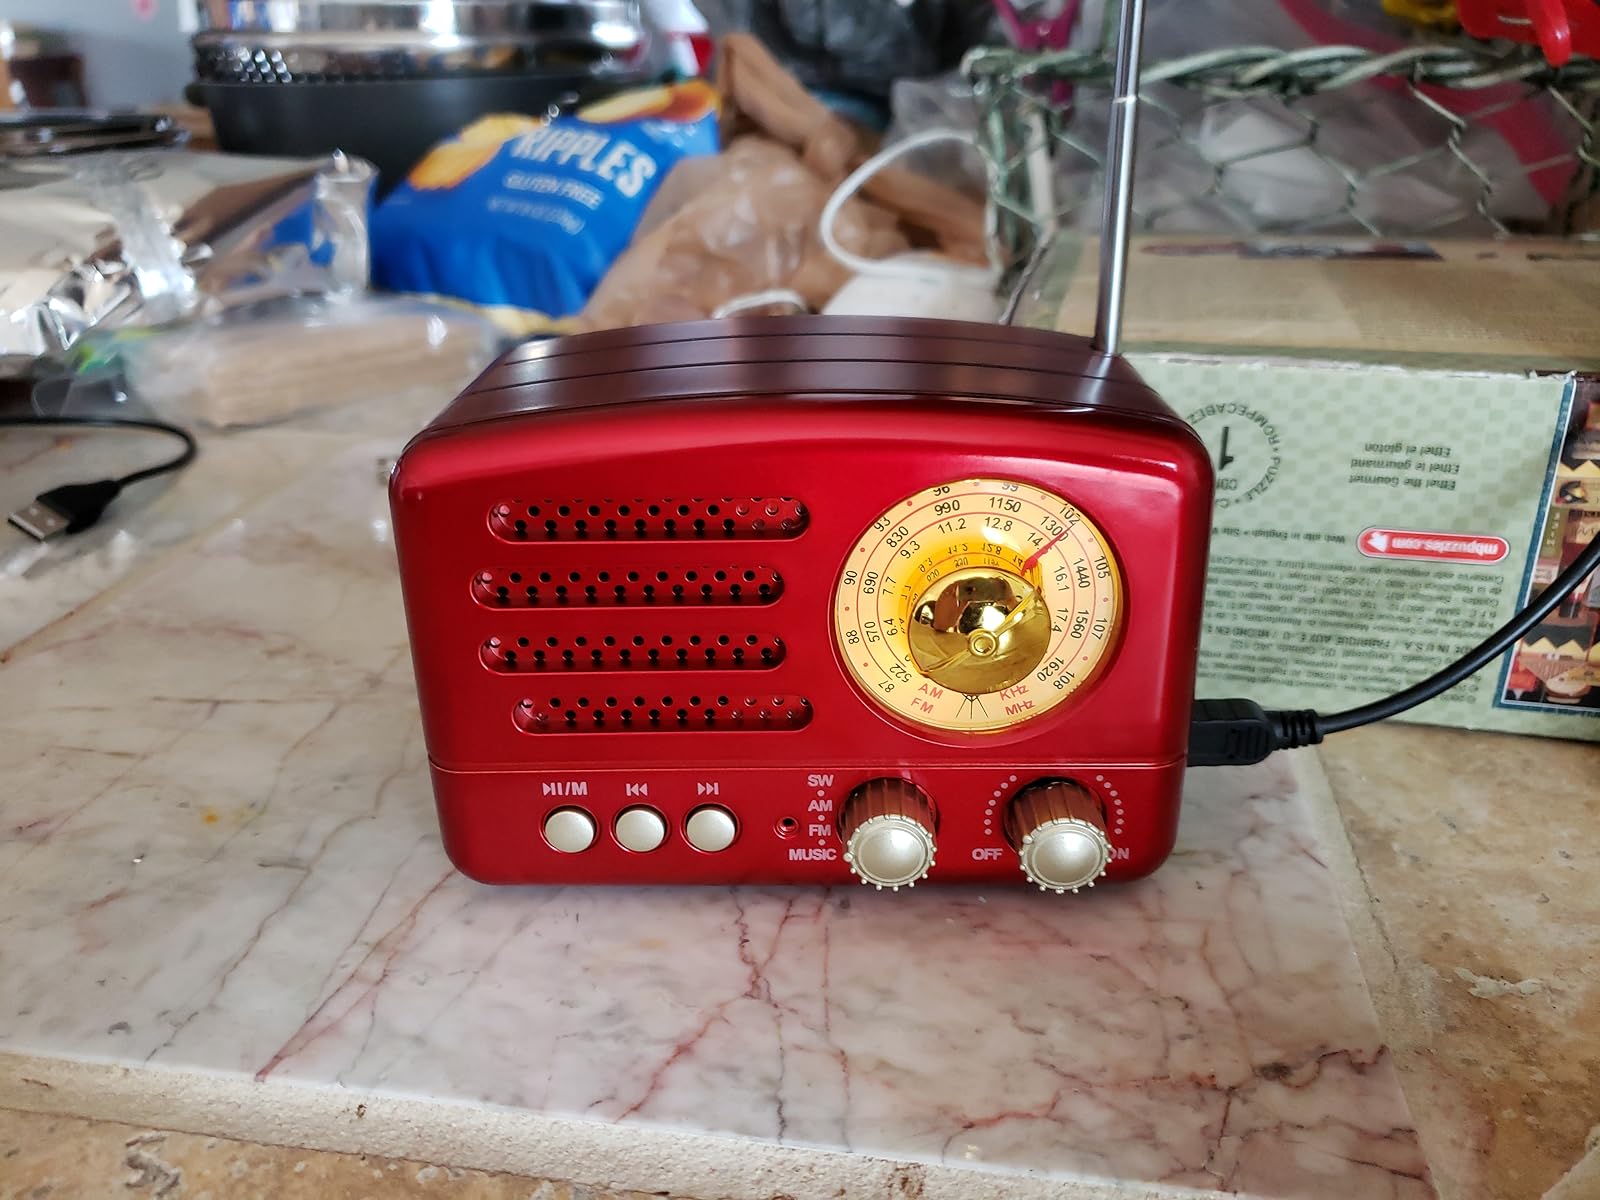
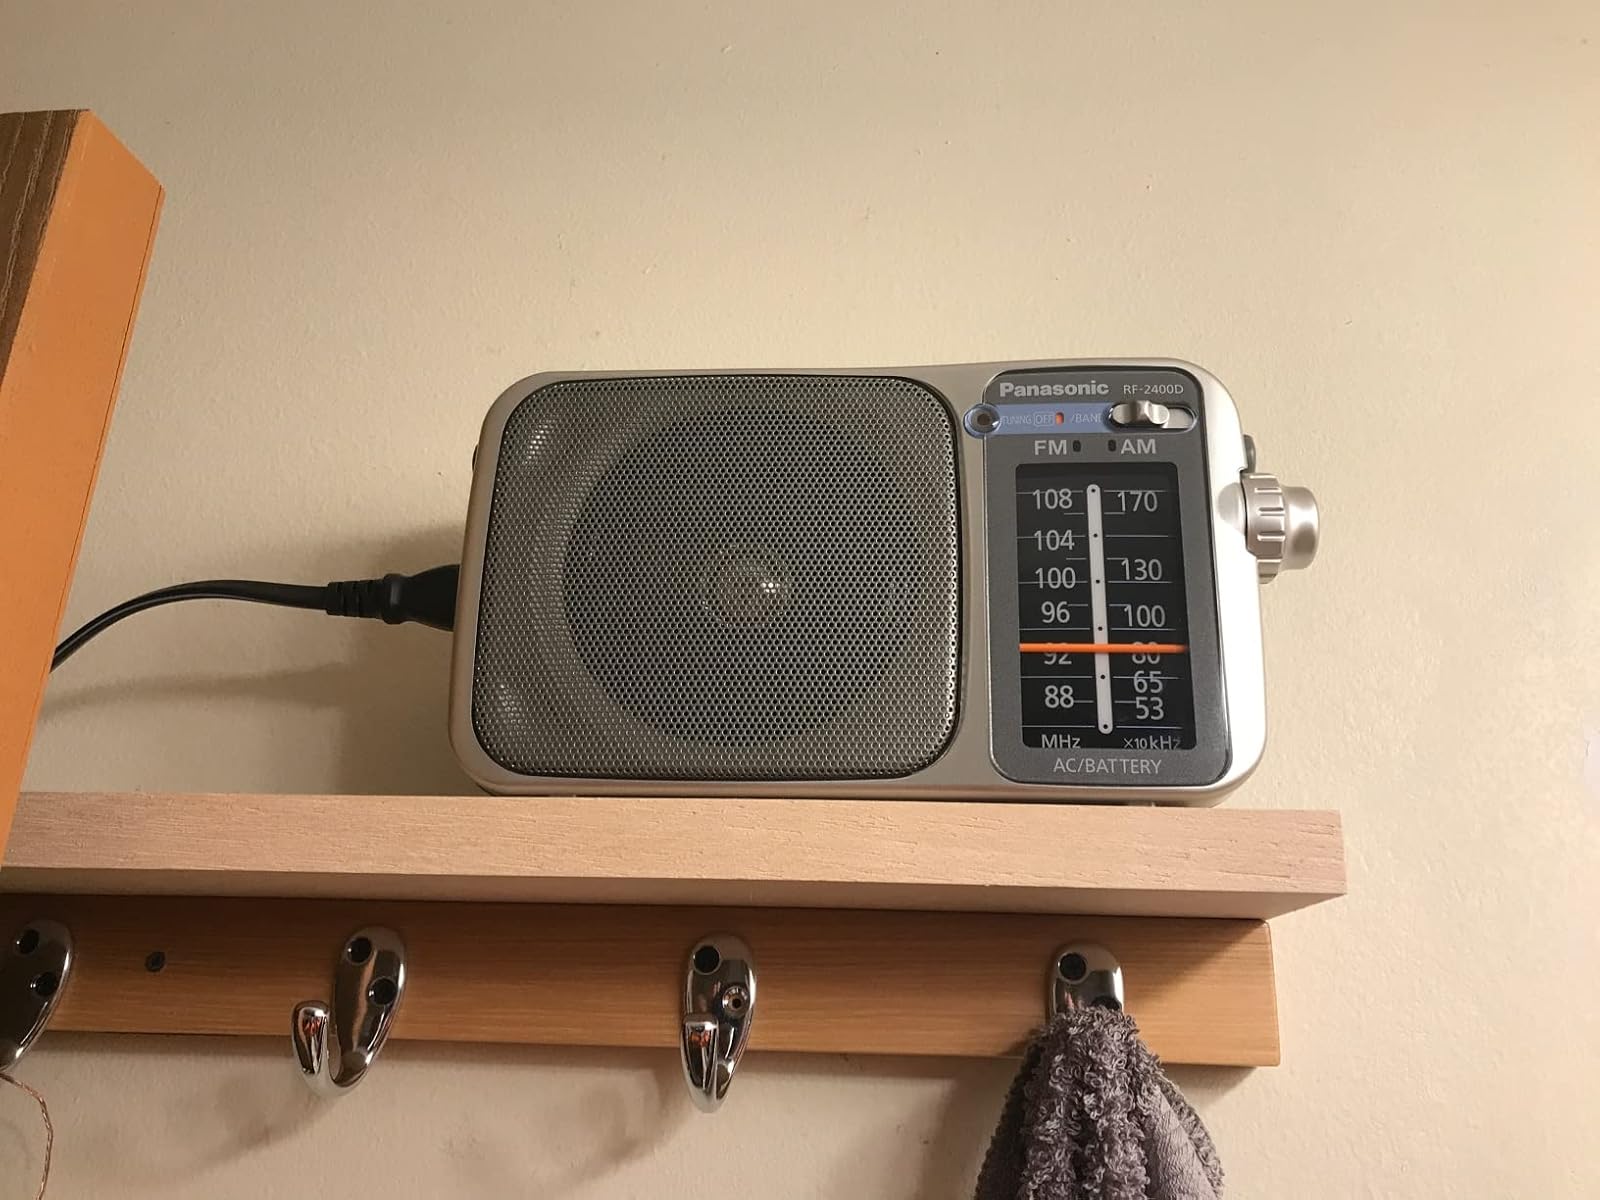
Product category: radio
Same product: no